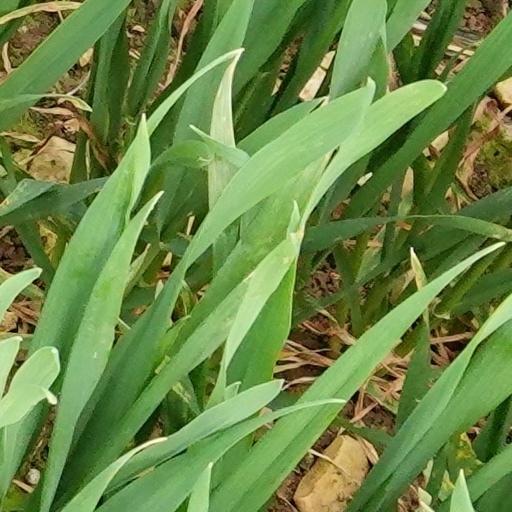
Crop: wheat